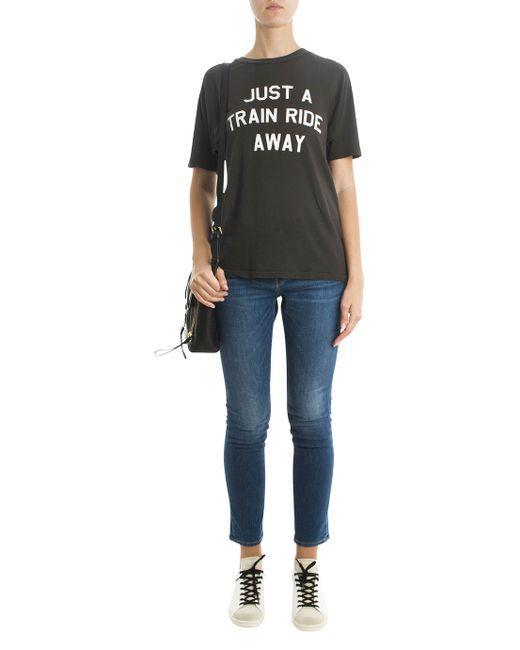
Schwarzes Baumwoll-T-Shirt mit Rundhalsausschnitt für Damen